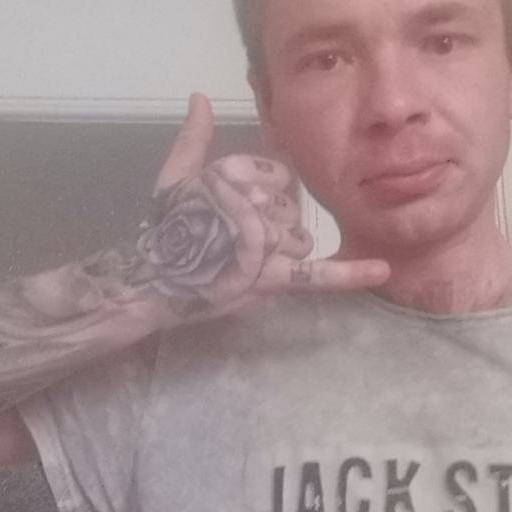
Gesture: call